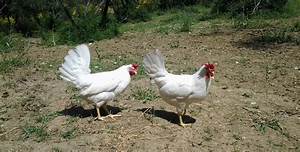
Label: gallina